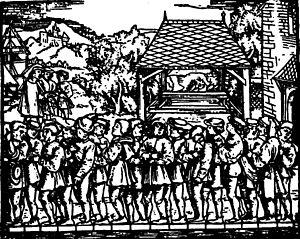
La question de la figure de la Terre en lien avec la gravitation universelle apparaît à la fin du XVIIᵉ siècle. Alors que la rotondité de la Terre est connue depuis l'Antiquité et qu'une première évaluation du rayon terrestre a été effectuée par Ératosthène, l'hypothèse d'une Terre ellipsoïdale, aplatie aux pôles en raison de la force centrifuge à l'équateur, est proposée par Huygens et Newton, ce dernier appliquant de plus la loi universelle de la gravitation, théorie nouvellement apparue. Cependant, des mesures géodésiques menées en France semblant contredire cette hypothèse, la question de la forme de la Terre souleva des polémiques où le prestige de chaque nation joua un rôle. La pertinence des lois physiques à adopter était en jeu et opposait Newtoniens en Angleterre aux Cartésiens en France. La question fut définitivement tranchée dans les années 1730 à la suite d'expéditions en Laponie et au Pérou, donnant raison aux Newtoniens.
La métrologie est la science de la mesure. Elle définit les principes et les méthodes permettant de garantir et maintenir la confiance envers les mesures résultant des processus de mesure. Il s'agit d'une science transversale qui s'applique dans tous les domaines où des mesures quantitatives sont effectuées.